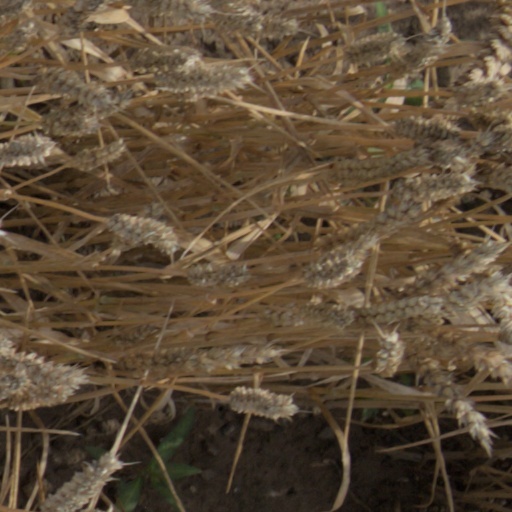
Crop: wheat